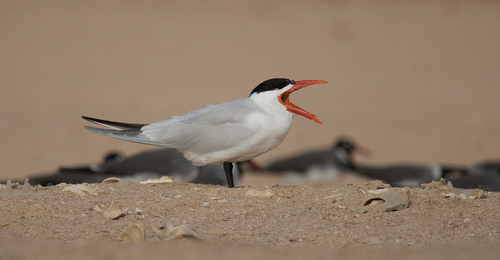
a medium sized white and grey bird with a black crown, white breast, grey wings and black legs.
a fuzzy feathered bird with gray wings, black tail, black crown, orange beak, and white throat.
white bird with a large orange beak and black little head
this bird has a dark orange beak, black legs, black crown, a white breast and a grey on the rest of itsbody.
this bird is white and black in color with a large orange beak, and black eye rings.
the grey colored bird has a bright orange-red bill, black nape and black outer rectrices, grey inner rectrices, white side, breast, and belly.
a small bird with a red beak, black crown and white breast.
this bird has a black head, grey coverts and secondaries, and a pure white chest.
the bird has a black crown, white belly and orange bill.
the gray and white bird has a unusually orange beak that is also quite long, the crown and tips of it's wingbars are solid black.
Species: Caspian Tern